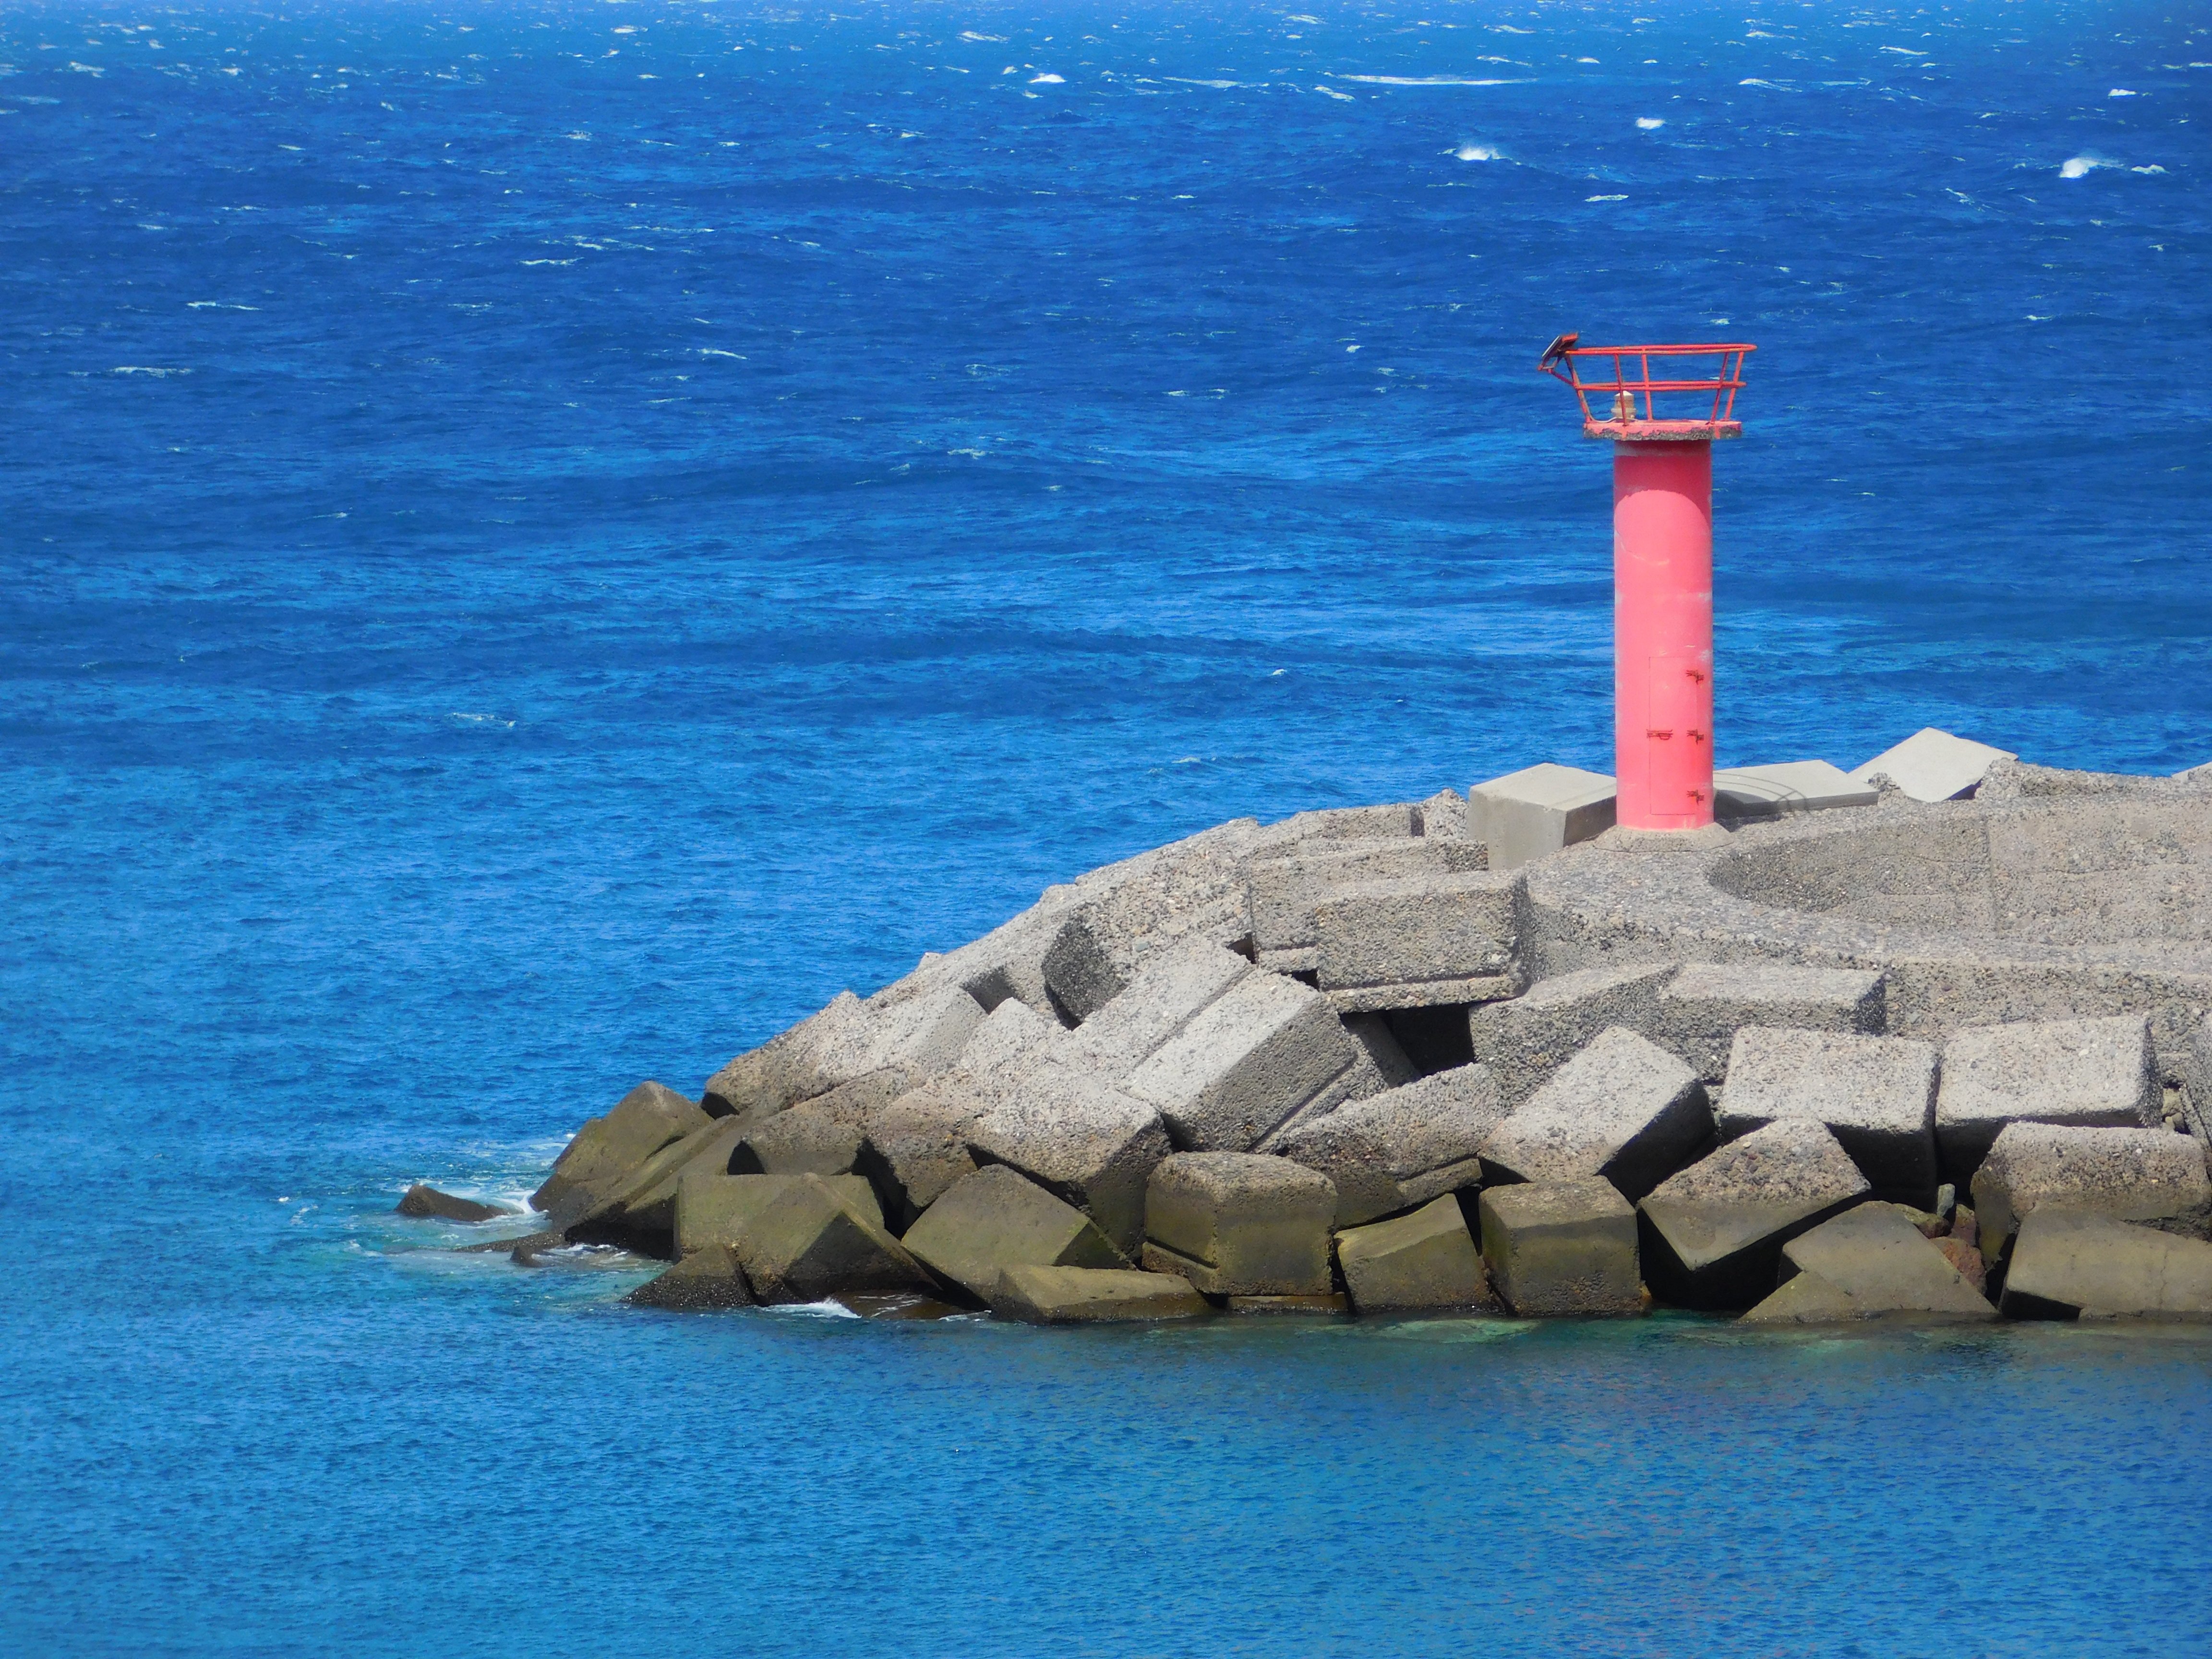
sea, coast, water, rock, ocean, lighthouse, shore, summer, cliff, cove, tower, bay, blue, terrain, costa, gran canaria, breakwater, porto, cape, islet, canary